Multi-role support ship (Malaysia)

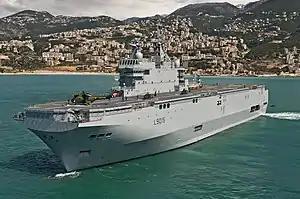
Mistral-class LHD.

Naval Group of France has proposed its downscaled Mistral Landing Helicopter Dock called "Mistral 170". This ship has 170 meters in length and 14,000 tons displacement. It will have full length flight deck with five helicopter landing spots. The propulsion system will be two azimuth pods and bow thruster where it can bring the ship to reach 15 knots.